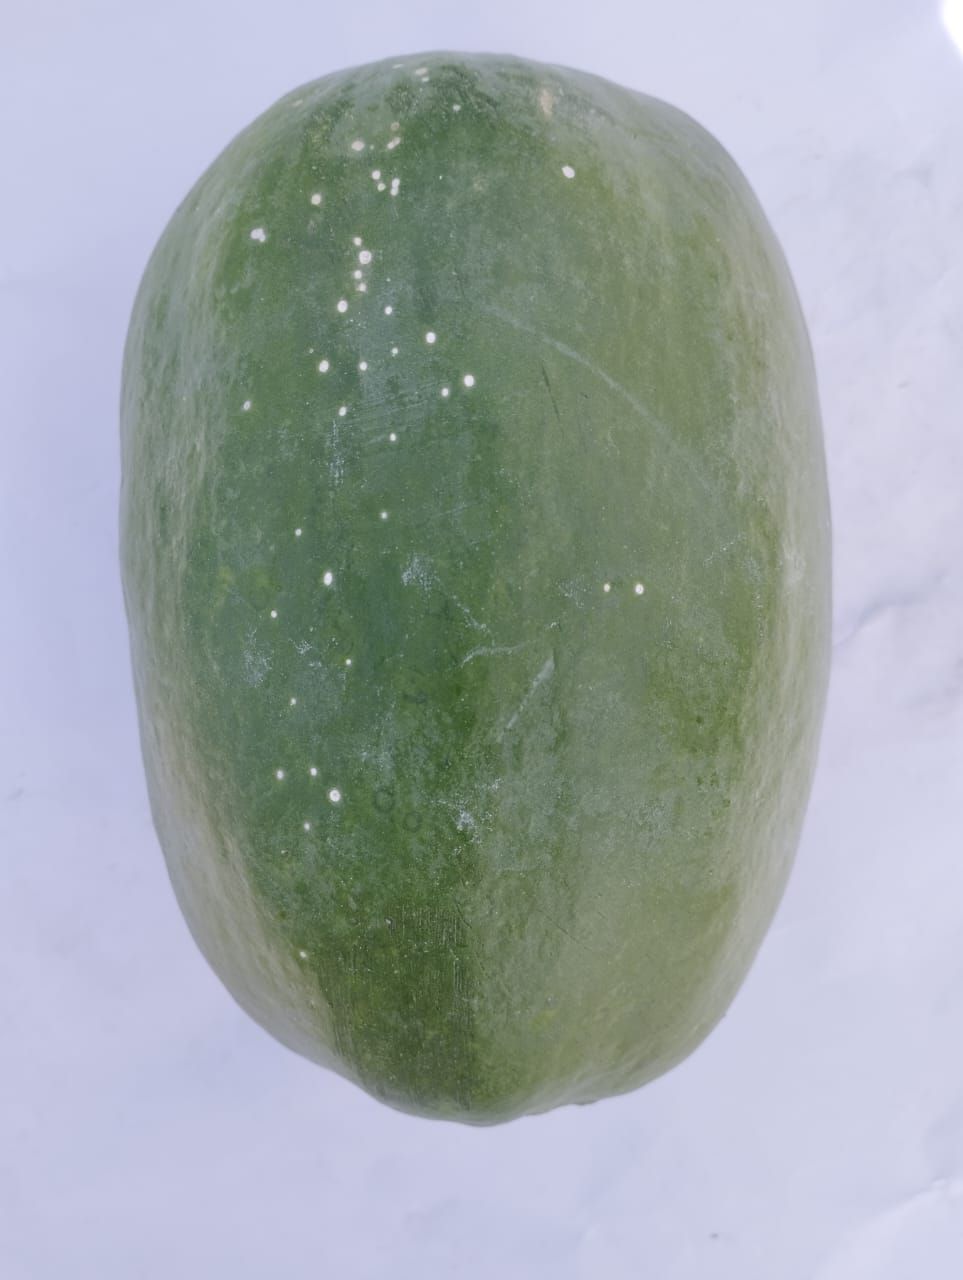
Label: Carica Papaya